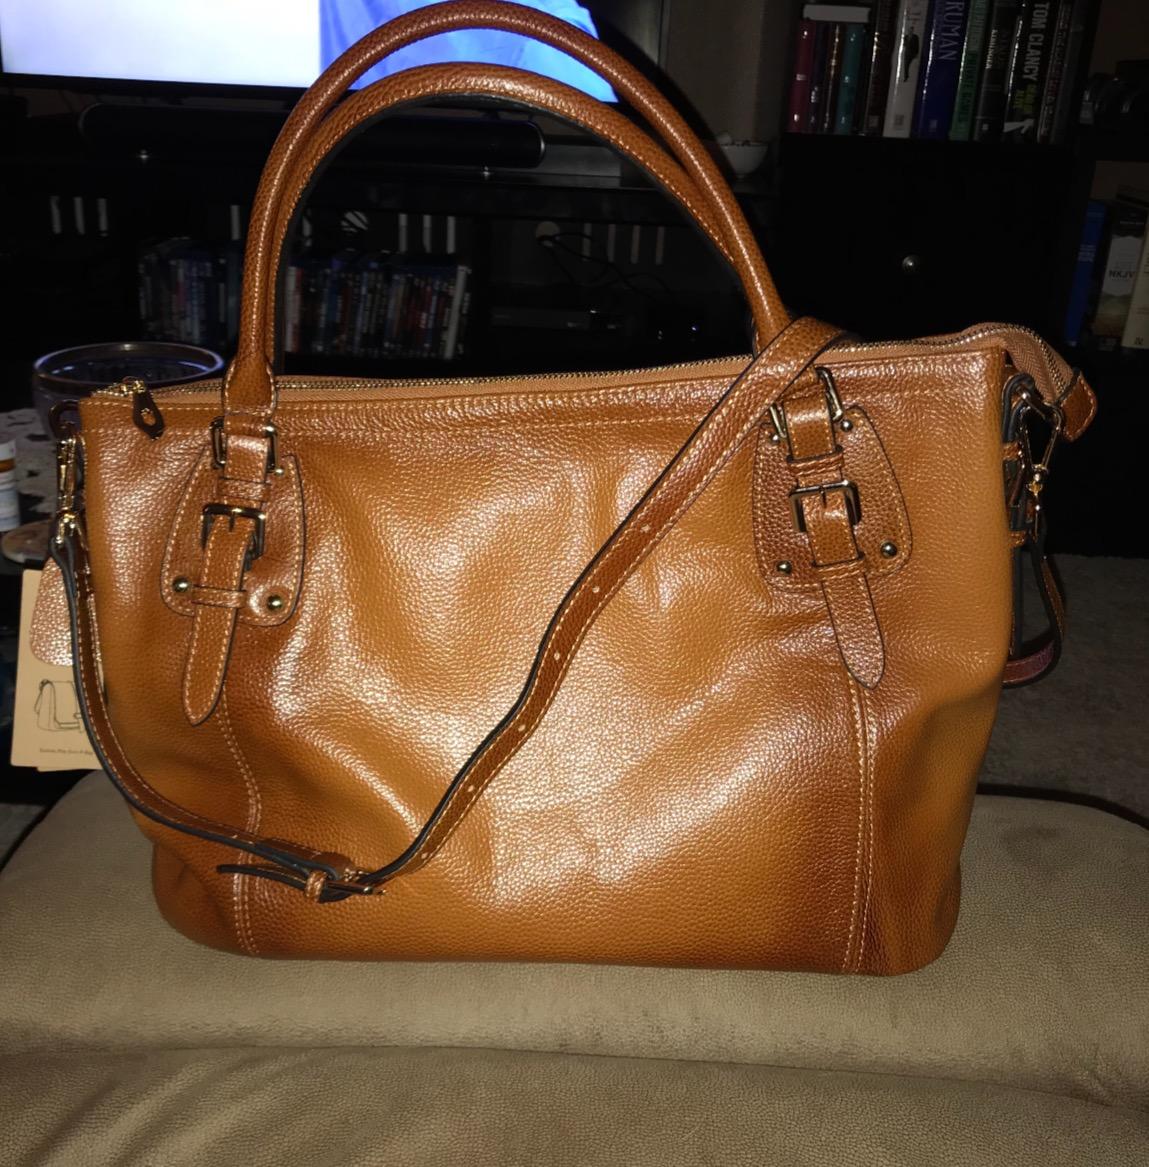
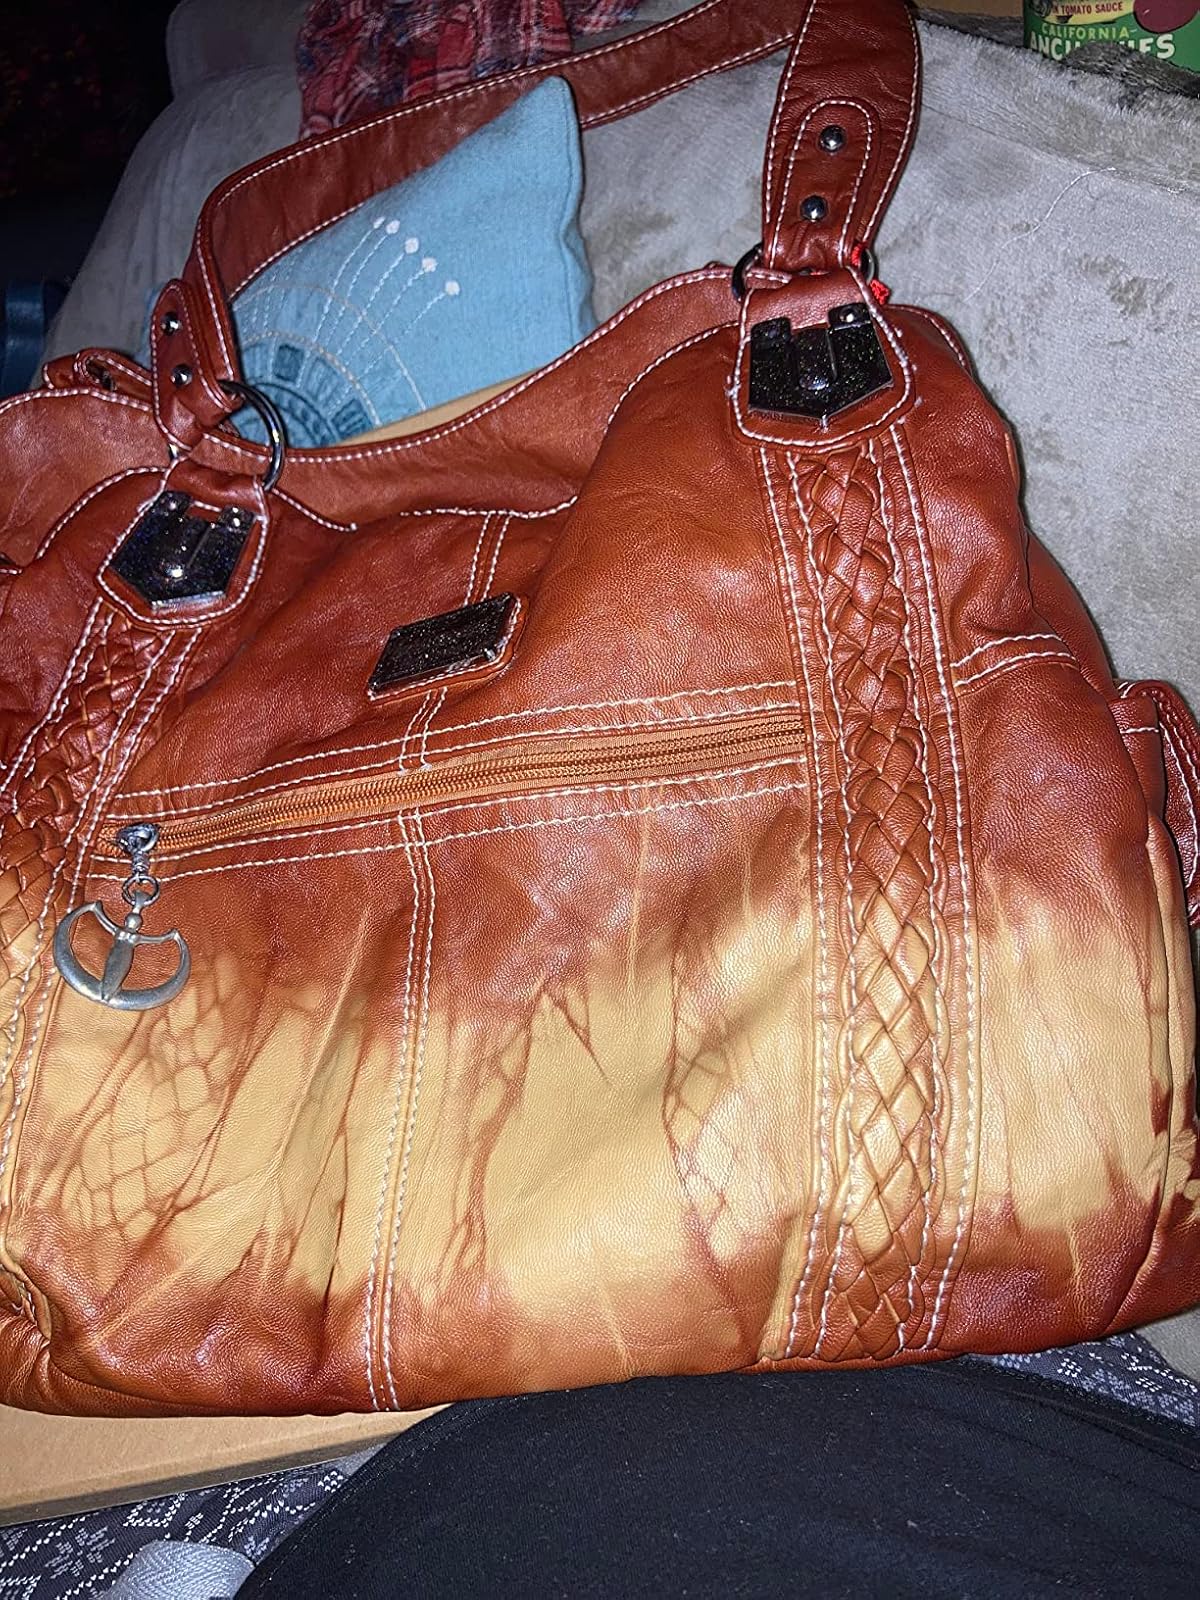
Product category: accessories_handbag
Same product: no